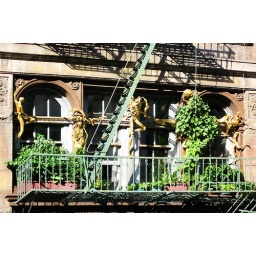
Second floor statues in windows of the Gene Frankel Theater on Bond Street